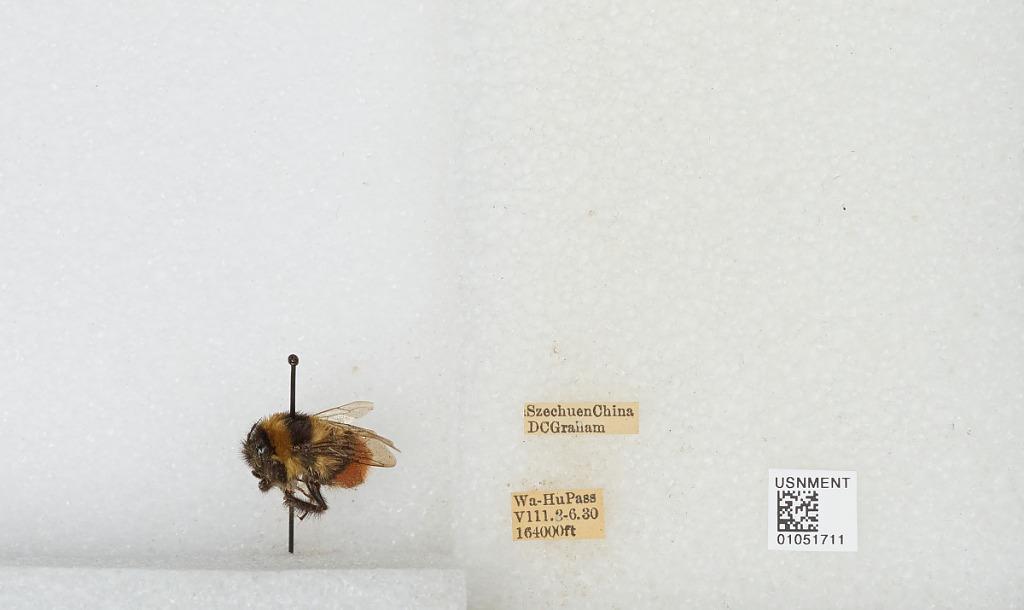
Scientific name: Bombus sp.
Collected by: D. Graham
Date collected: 1930-8-3
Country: China
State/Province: Sichuan
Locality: Wa-Hu Pass